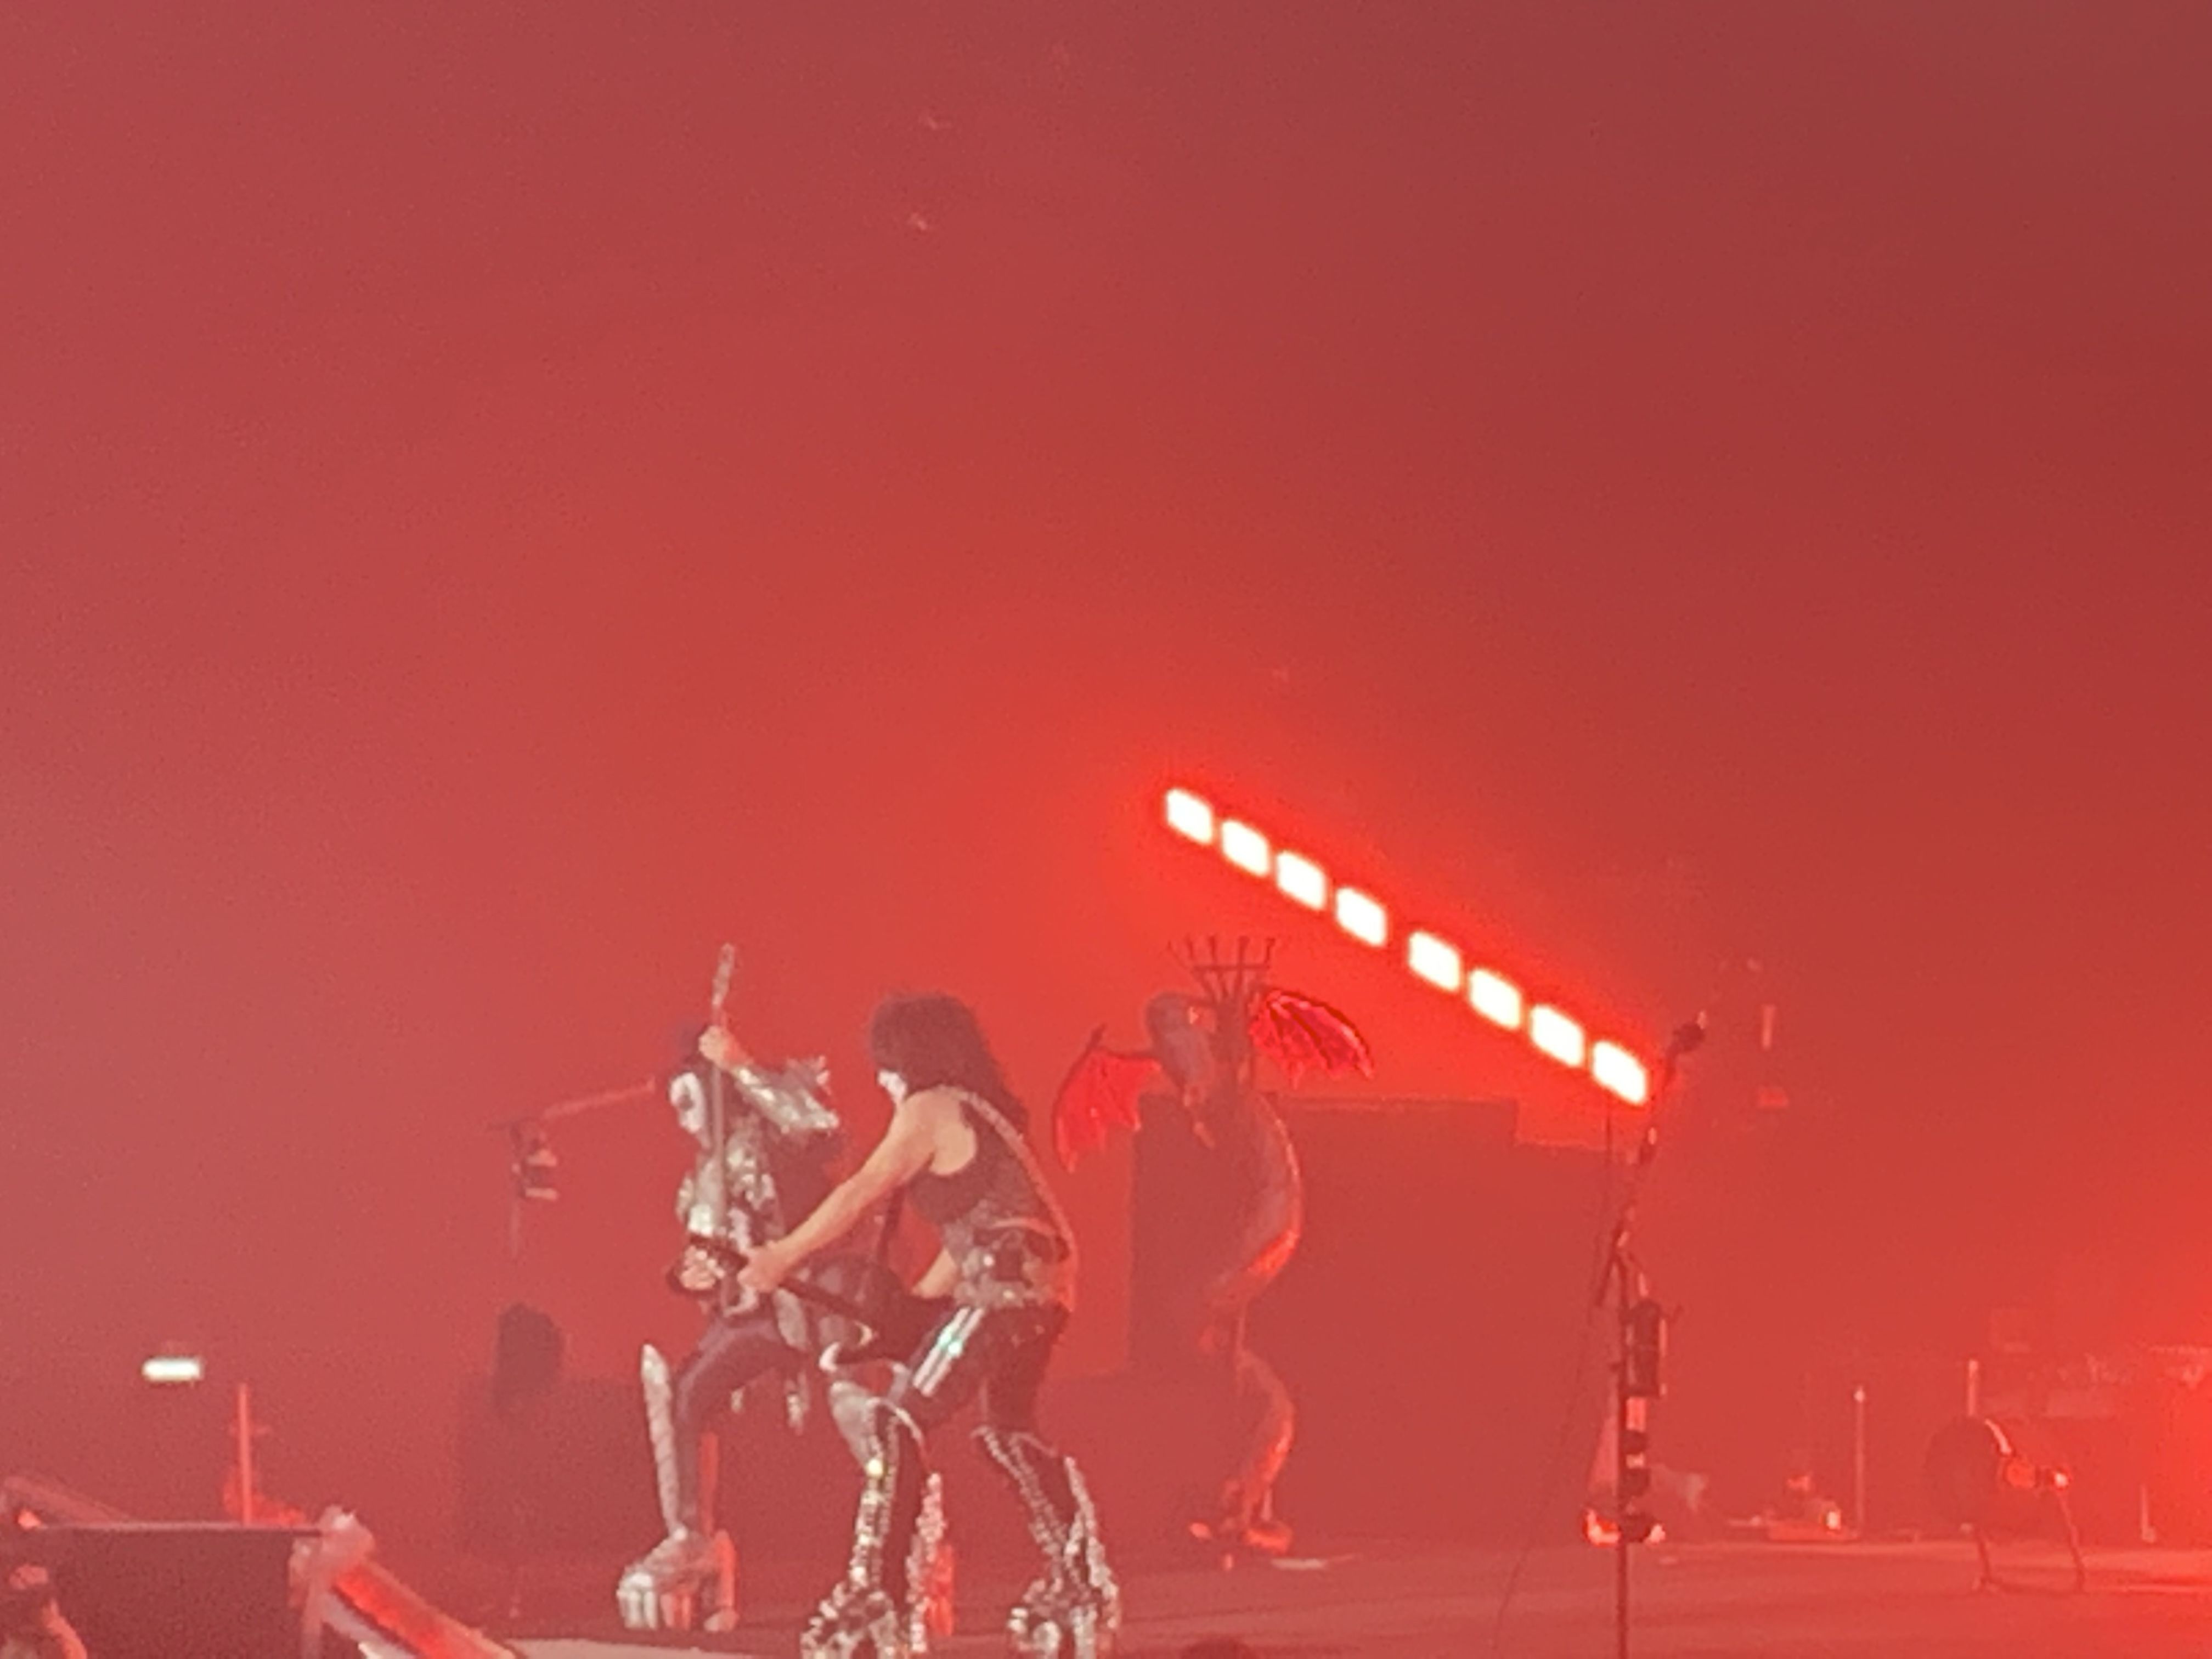
Rock Band Performance Under Red Stage Lights
Two musicians dressed in shiny, costume like outfits are playing guitars on stage under strong red lighting. A microphone stands off to the side. The air is hazy with smoke, adding to the loud, lively concert feel.
Shot from audience level with wide angle, the stage glows in intense red light and thick haze. Two performers in metallic outfits play guitars with energy, while a distant microphone add a dramatic, surreal feel to the scene.
Labels: Concert, Crowd, Person, Rock Concert, Adult, Female, Woman, Male, Man, Group Performance, Stage, Guitar, Musical Instrument, Urban, Guitarist, Leisure Activities, Music, Musician, Performer, Head, Lighting, Music Band, Microphone, Performers